History of Europe

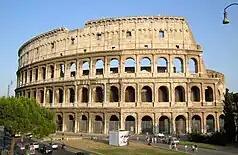
The Colosseum in Rome, Italy

Much of Greek learning was assimilated by the nascent Roman state as it expanded outward from Italy, taking advantage of its enemies' inability to unite: the only challenge to Roman ascent came from the Phoenician colony of Carthage, and its defeats in the three Punic Wars marked the start of Roman hegemony. First governed by kings, then as a senatorial republic (the Roman Republic), Rome became an empire at the end of the 1st century BC, under Augustus and his authoritarian successors.